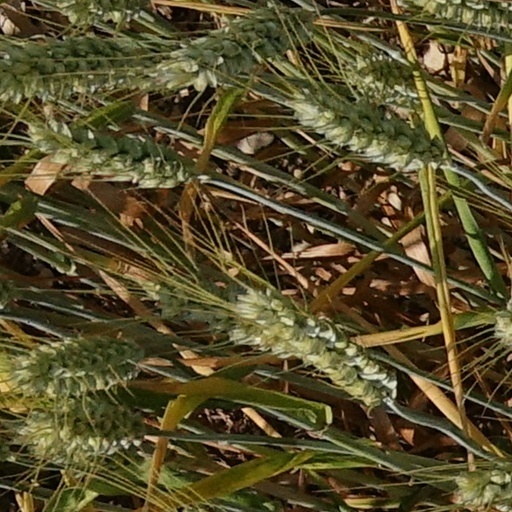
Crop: wheat